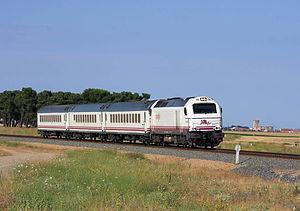
La Série 9000 de la Renfe est une série de voitures de chemin de fer pour longs parcours, aménagées en salle à allée centrale, non climatisées.